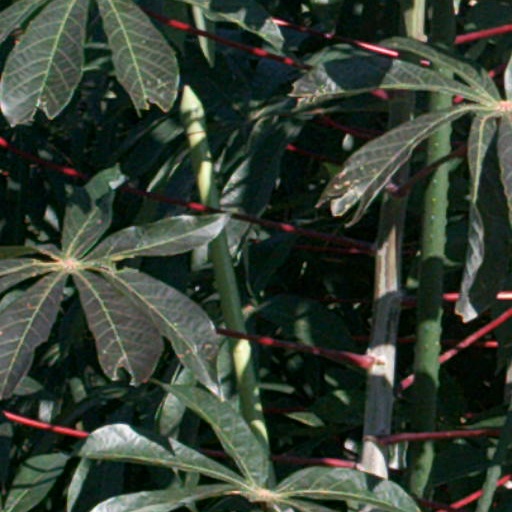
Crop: cassava